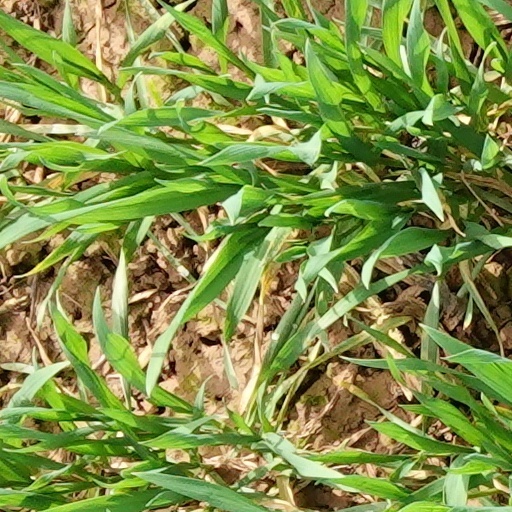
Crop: wheat